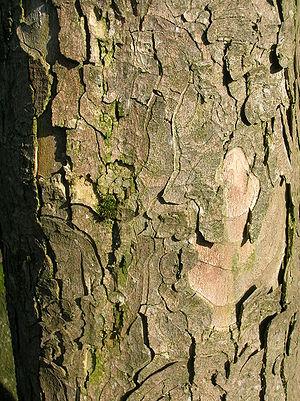
L'éclatement de l'écorce, une sorte de gélivure est une forme de dommage à l'écorce des arbres que l’on trouve parfois sur des arbres à écorce mince, visible sous forme de fractures verticales sur les surfaces orientées vers le sud des troncs. La fissure de givre est distincte de l'échaudure et des fentes d'insolation, et diffère physiquement des caractéristiques normales des crevasses du rhytidome, telles que constatées dans les chênes matures, les pins, les peupliers et autres espèces d'arbres.